2012 Republican Party presidential primaries

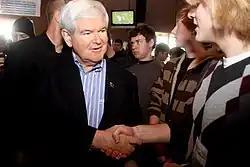
Newt Gingrich scaled down his campaign on March 27 after losing the Louisiana primary and suspended it on May 2 after losing the Delaware primary

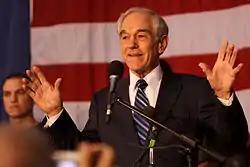
Ron Paul won a plurality of delegates at several state conventions even though he did not win the popular vote in those states

In the last days of March, Romney received many endorsements as party leaders and establishment Republicans started to unite behind him. Most notable were the endorsement of former president George H. W. Bush and the endorsement of Paul Ryan, U.S. representative from Wisconsin and Chairman of the House Committee on the Budget.